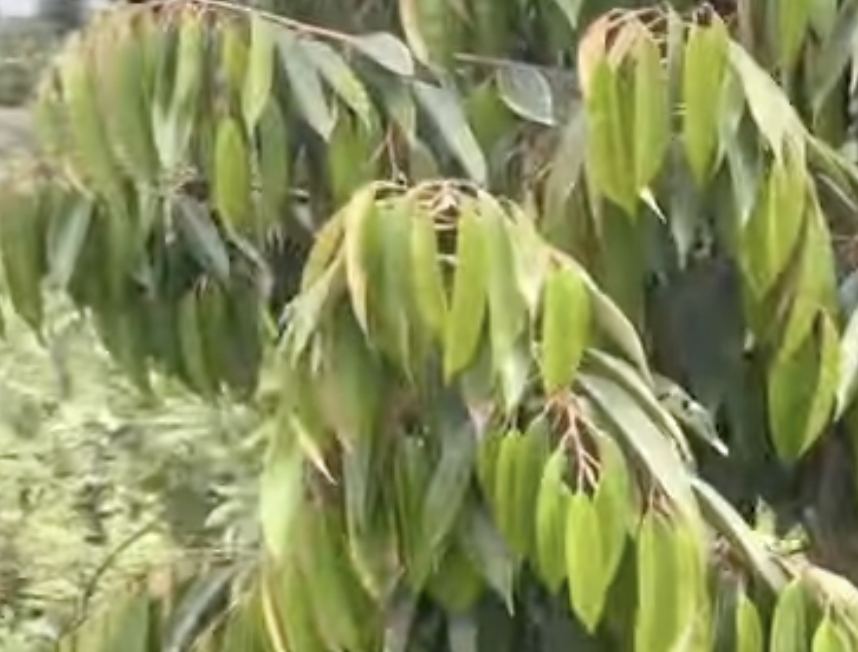
Label: yellow_leaf